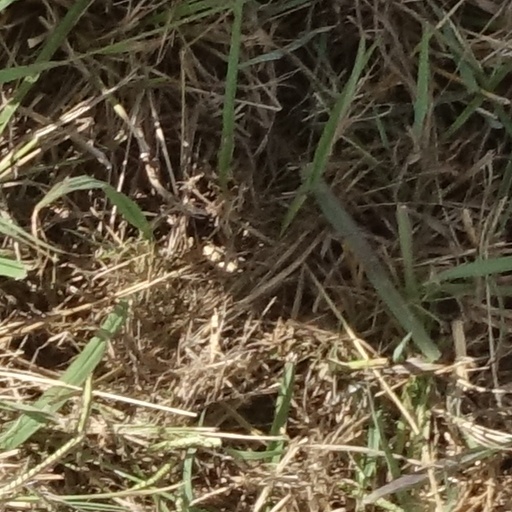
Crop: sorghum